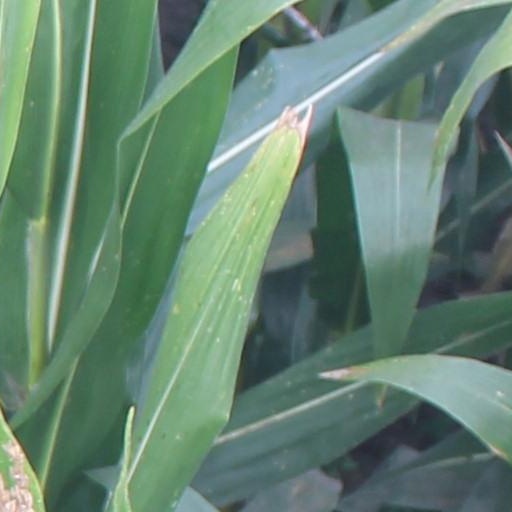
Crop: maize; corn